Ludwig Wenzel Lachnith

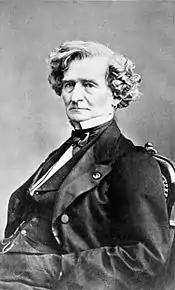
Eminent French composer and outspoken music critic Hector Berlioz (ca. 1865).

Although very successful with the public, Lachnith's adaptation of Mozart’s "Magic Flute" met with scathing criticism already during his lifetime. Hector Berlioz for one was a fierce (and very funny) critic of such practices. Long before the terms "Urtext" (original text) and "Werktreue" (work faithfulness) were coined, Berlioz was demanding just that in a series of articles that were later incorporated into his autobiography: